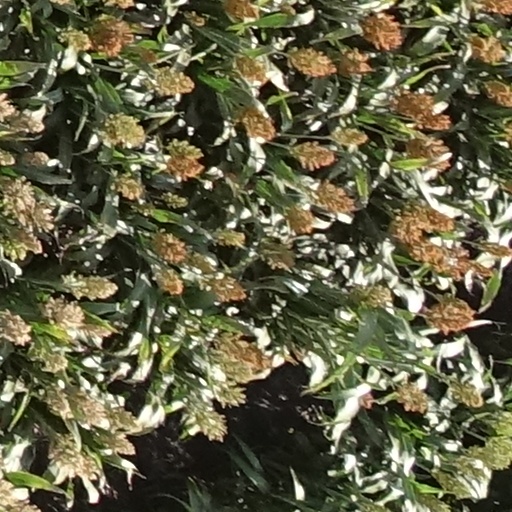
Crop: sorghum